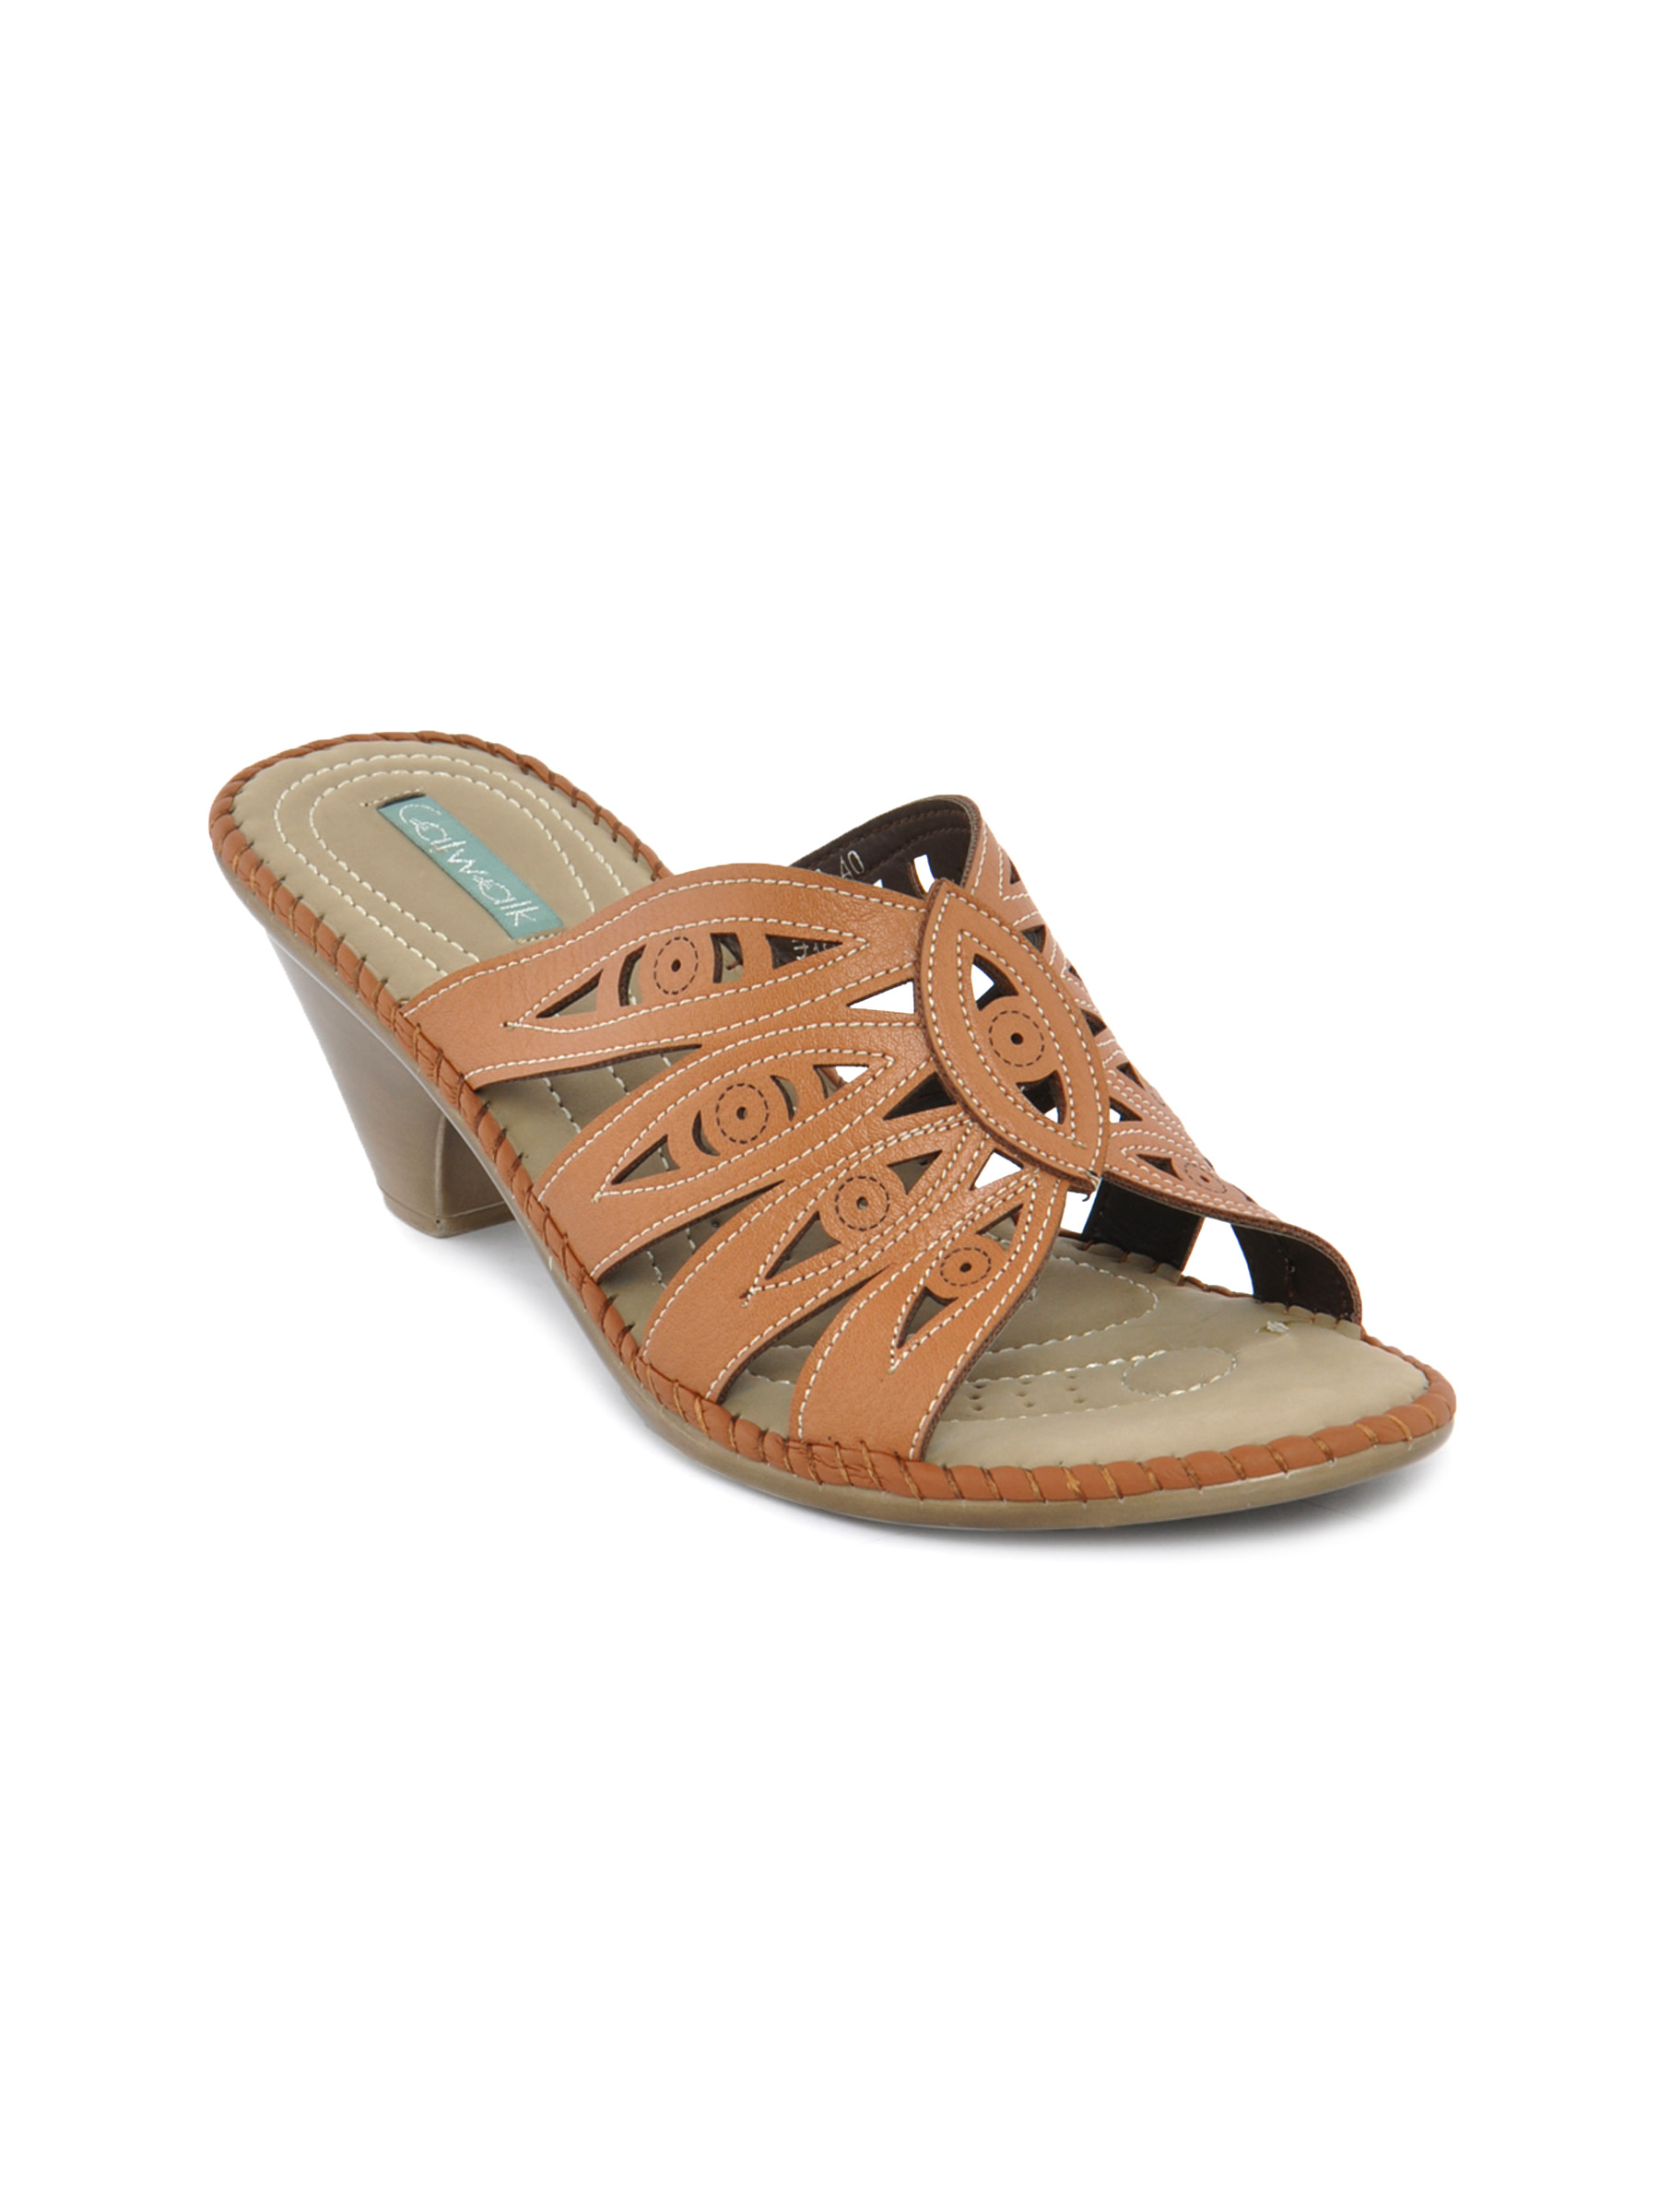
Catwalk Women Brown Heels
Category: Footwear / Shoes / Heels
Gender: Women
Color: Brown
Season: Winter 2015
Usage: Casual